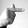
ASL letter: T